Alan Browne (footballer)

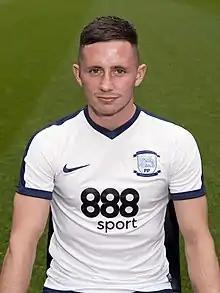
Browne with Preston North End in 2016

Alan James Browne (born 15 April 1995) is an Irish professional footballer who plays as a central midfielder for club Sunderland and the Republic of Ireland national team.